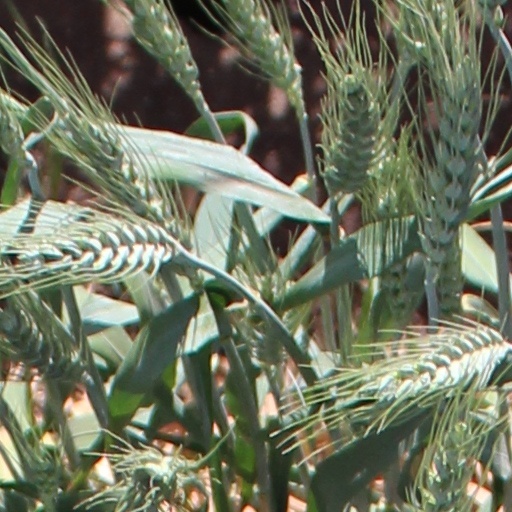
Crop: wheat